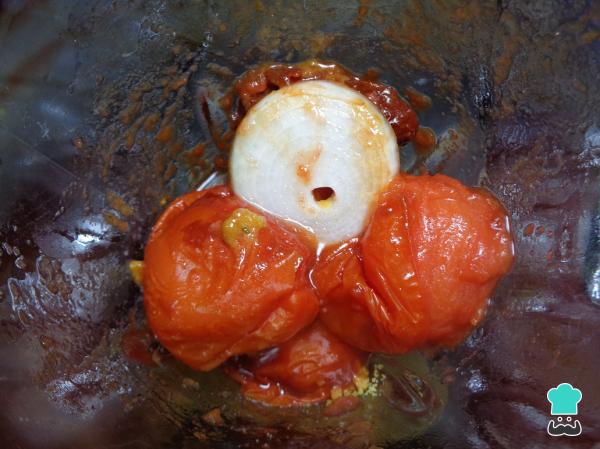
Ya cocidos los tomates rojos, los retiramos del agua y los colocamos en la licuadora, junto con la cebolla, el ajo, una pizca de sal, una cucharadita de consomé de pollo y la lata de chiles chipotles. Una vez listos procedemos a licuar hasta obtener una salsa homogénea para nuestras empanadas de pollo y la reservamos para luego.